Klallamornis

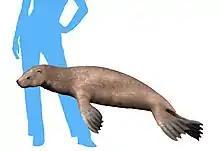
The early seal "Enaliarctos". The apparition of seals in the North Pacific may have contributed to the extinction of plotopterids.

The rapid evolution and diversification of plotopterids can be explained by the occurrence of large-scale climatic and environmental changes in the North Pacific between the end of the Eocene and the early Oligocene. The emergence, caused by a subduction-caused volcanism, of a belt of offshore volcanic islands along the coast of Washington and Oregon, generated a natural breeding ground for large marine birds, where they could nest without exposing themselves and their young to continental predators. The appearance and diversification of the kelp, forming kelp forests along the coast of the North Pacific, created a highly productive and nutrient rich environment, that might have been beneficial for the diversification of plotopterids.